Schuylkill Navy

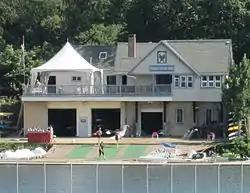
Penn Athletic Club

Otherwise known as Penn AC, the club is located at No. 12 Boathouse Row and was founded in 1871 as the West Philadelphia Boat Club. The club became known as Penn AC in 1924, and joined the Schuylkill Navy in 1925. Penn AC has been a hub for elite and US National Team rowers since John B. Kelly Sr. joined the club after a falling out with his former club, Vesper. The club is currently affiliated with the Shipley School boys' and girls' rowing teams and the Monsignor Bonner High School boys' team, both of which have brought Stotesbury Cup wins back to the club in recent years.